Tiandi yinyang jiaohuan dalefu

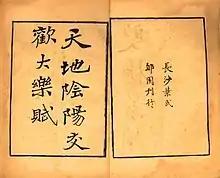

"Tiandi yinyang jiaohuan dalefu" is a Chinese rhymed prose poem ("fu)" on sexual intercourse attributed to Tang poet Bai Xingjian (776–826). Although it is considered a lost work, fragments of the poem were discovered as part of the Dunhuang manuscripts by Paul Pelliot in 1908 and first published by Ye Dehui in 1914.